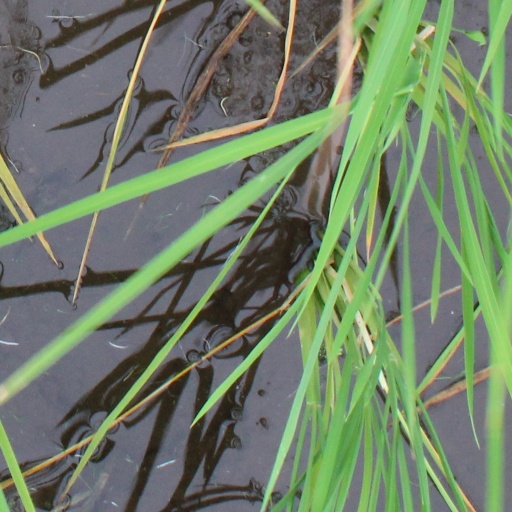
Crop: rice